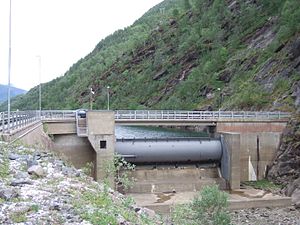
Vandkraftværk / Teknisk opbygning af et vandkraftværk / Flomløb indtag og luger / Overløb eller flomløb
Overløb med sektorluge i dæmningen til indtagsdammen til Sjønstå kraftverk i Fauske i Nordland fylke. Ved at lugen kan reguleres, kan dammen udjævne flomtoppe og holde dammen op mod øvre reguleringsgrænse ved tilstrækkelig indstrømning.
Et vandkraftværk er et kraftværk, som producerer elektrisk energi ved hjælp af rindende vand.